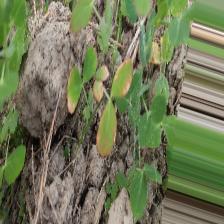
Label: Ascochyta blight